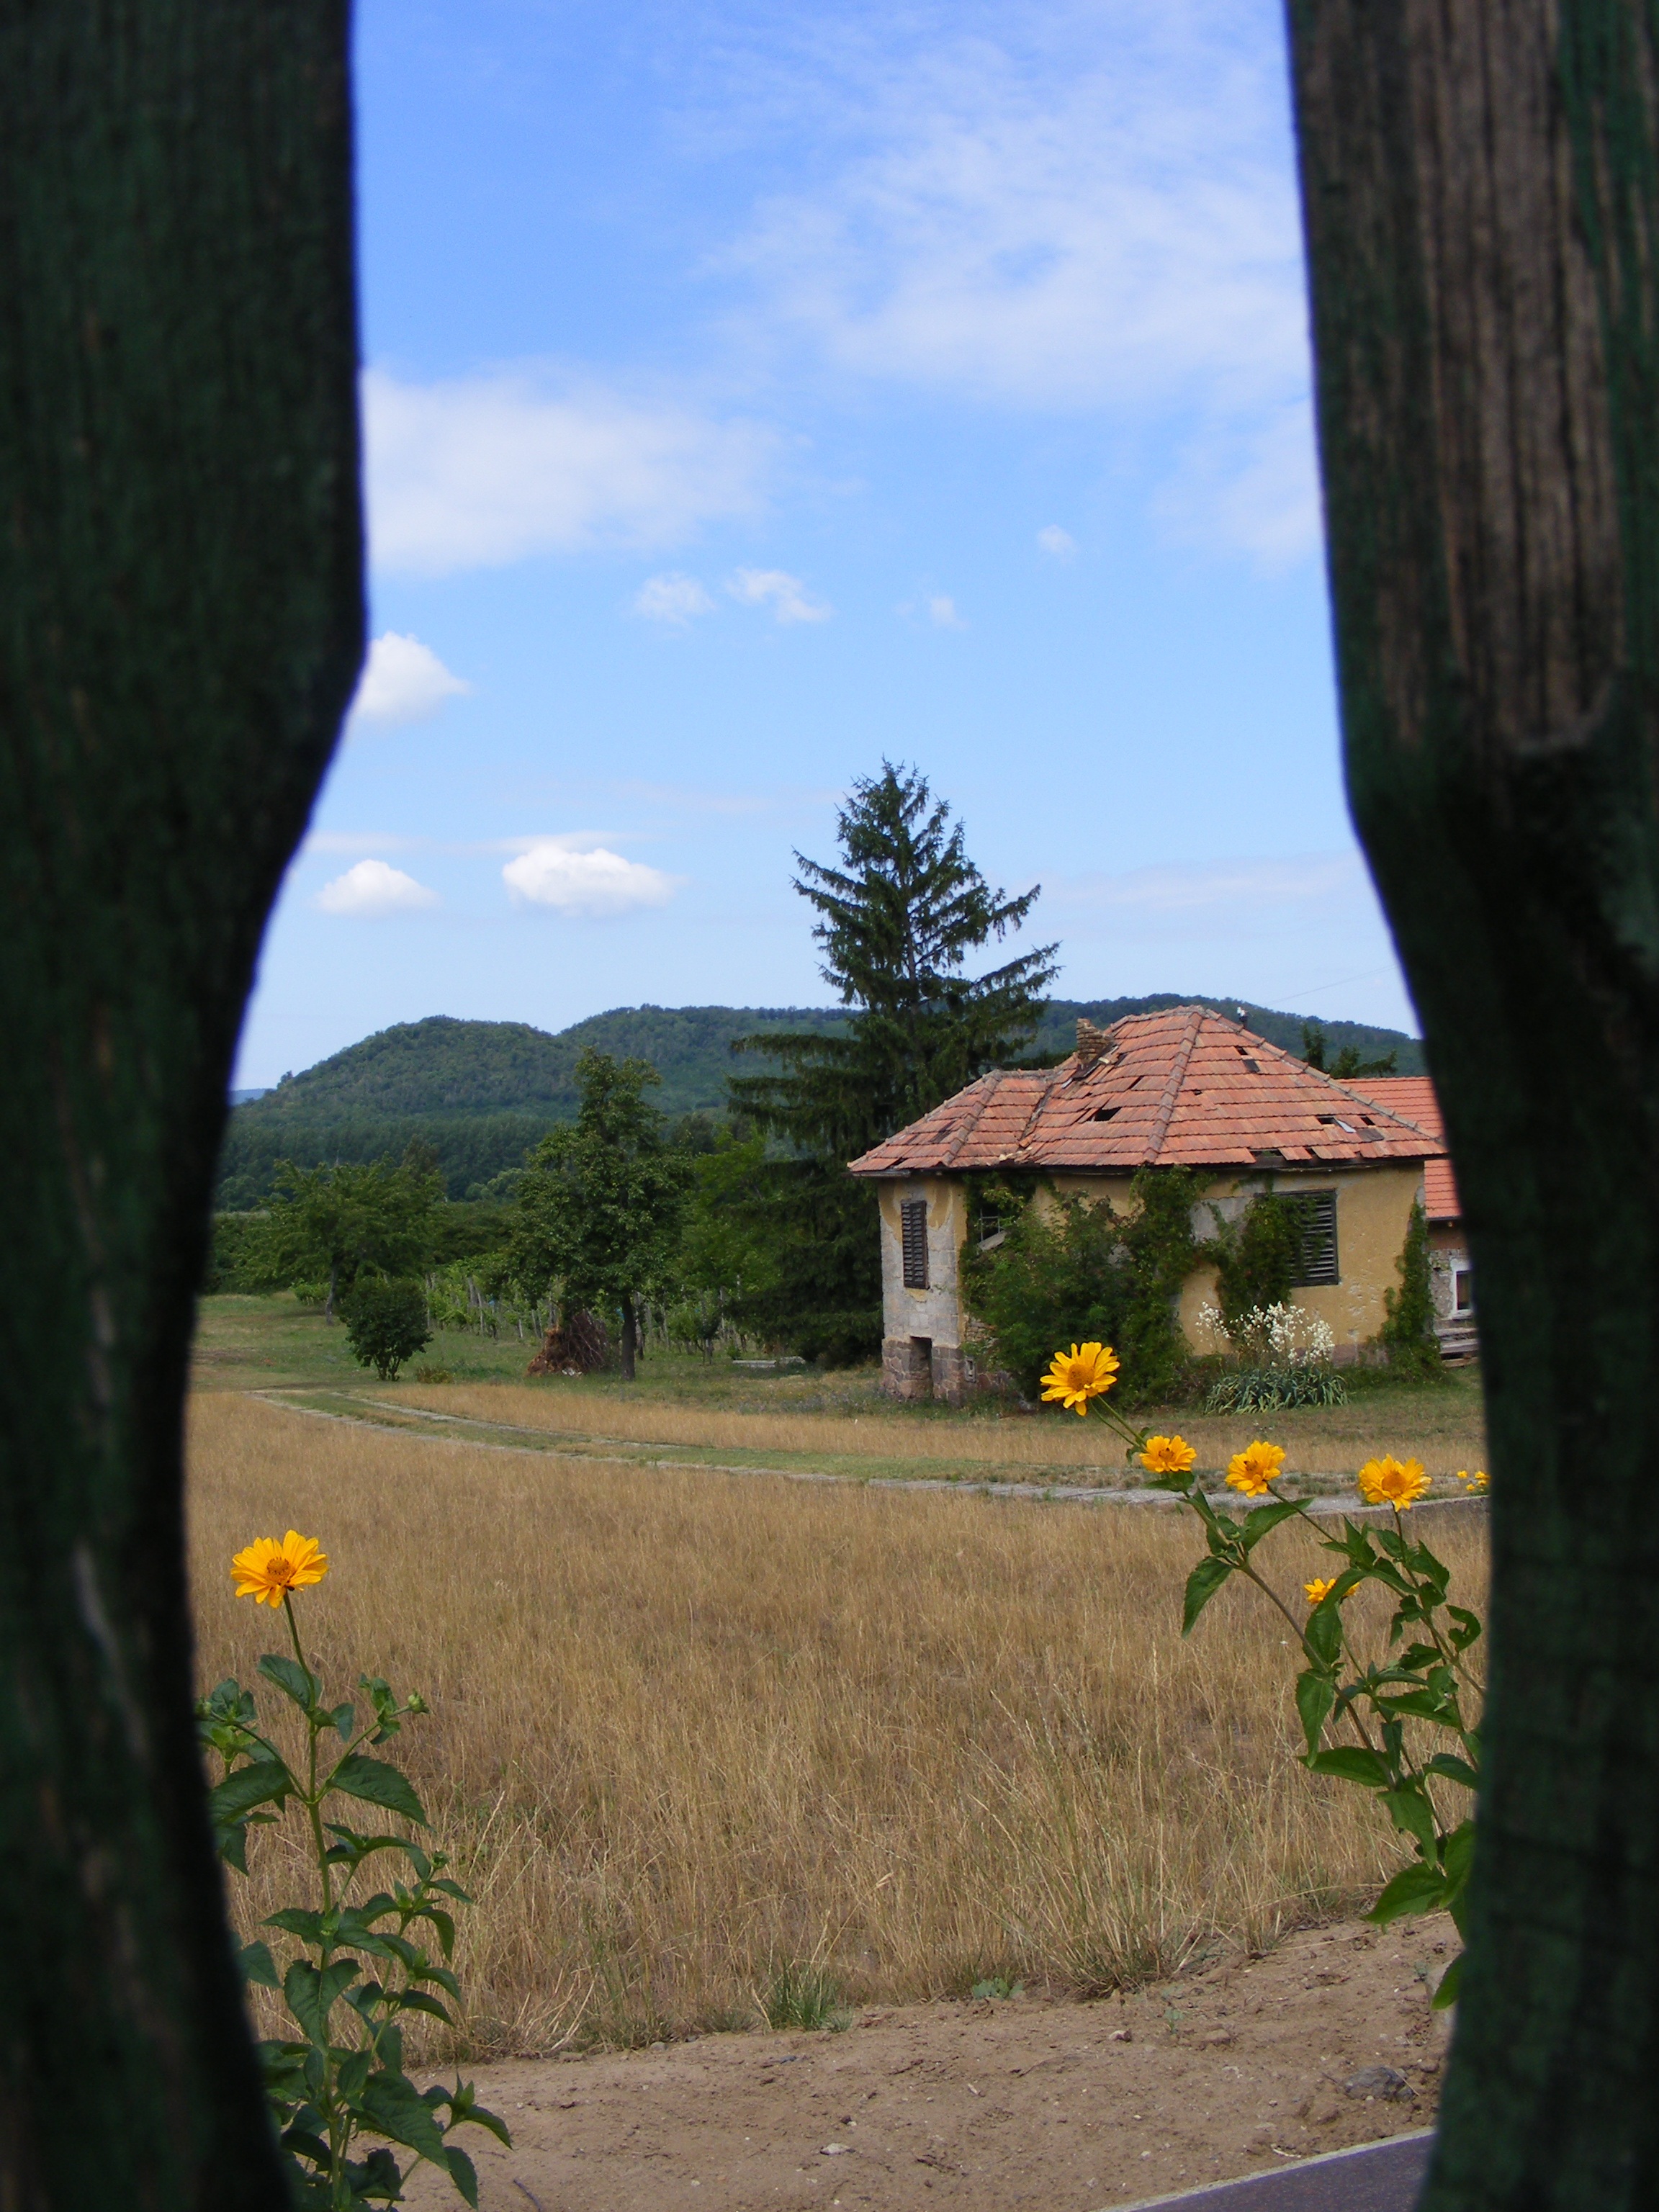
landscape, tree, nature, grass, rock, fence, plant, farm, house, leaf, flower, village, green, autumn, rural area, spying, woody plant